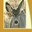
Label: deer